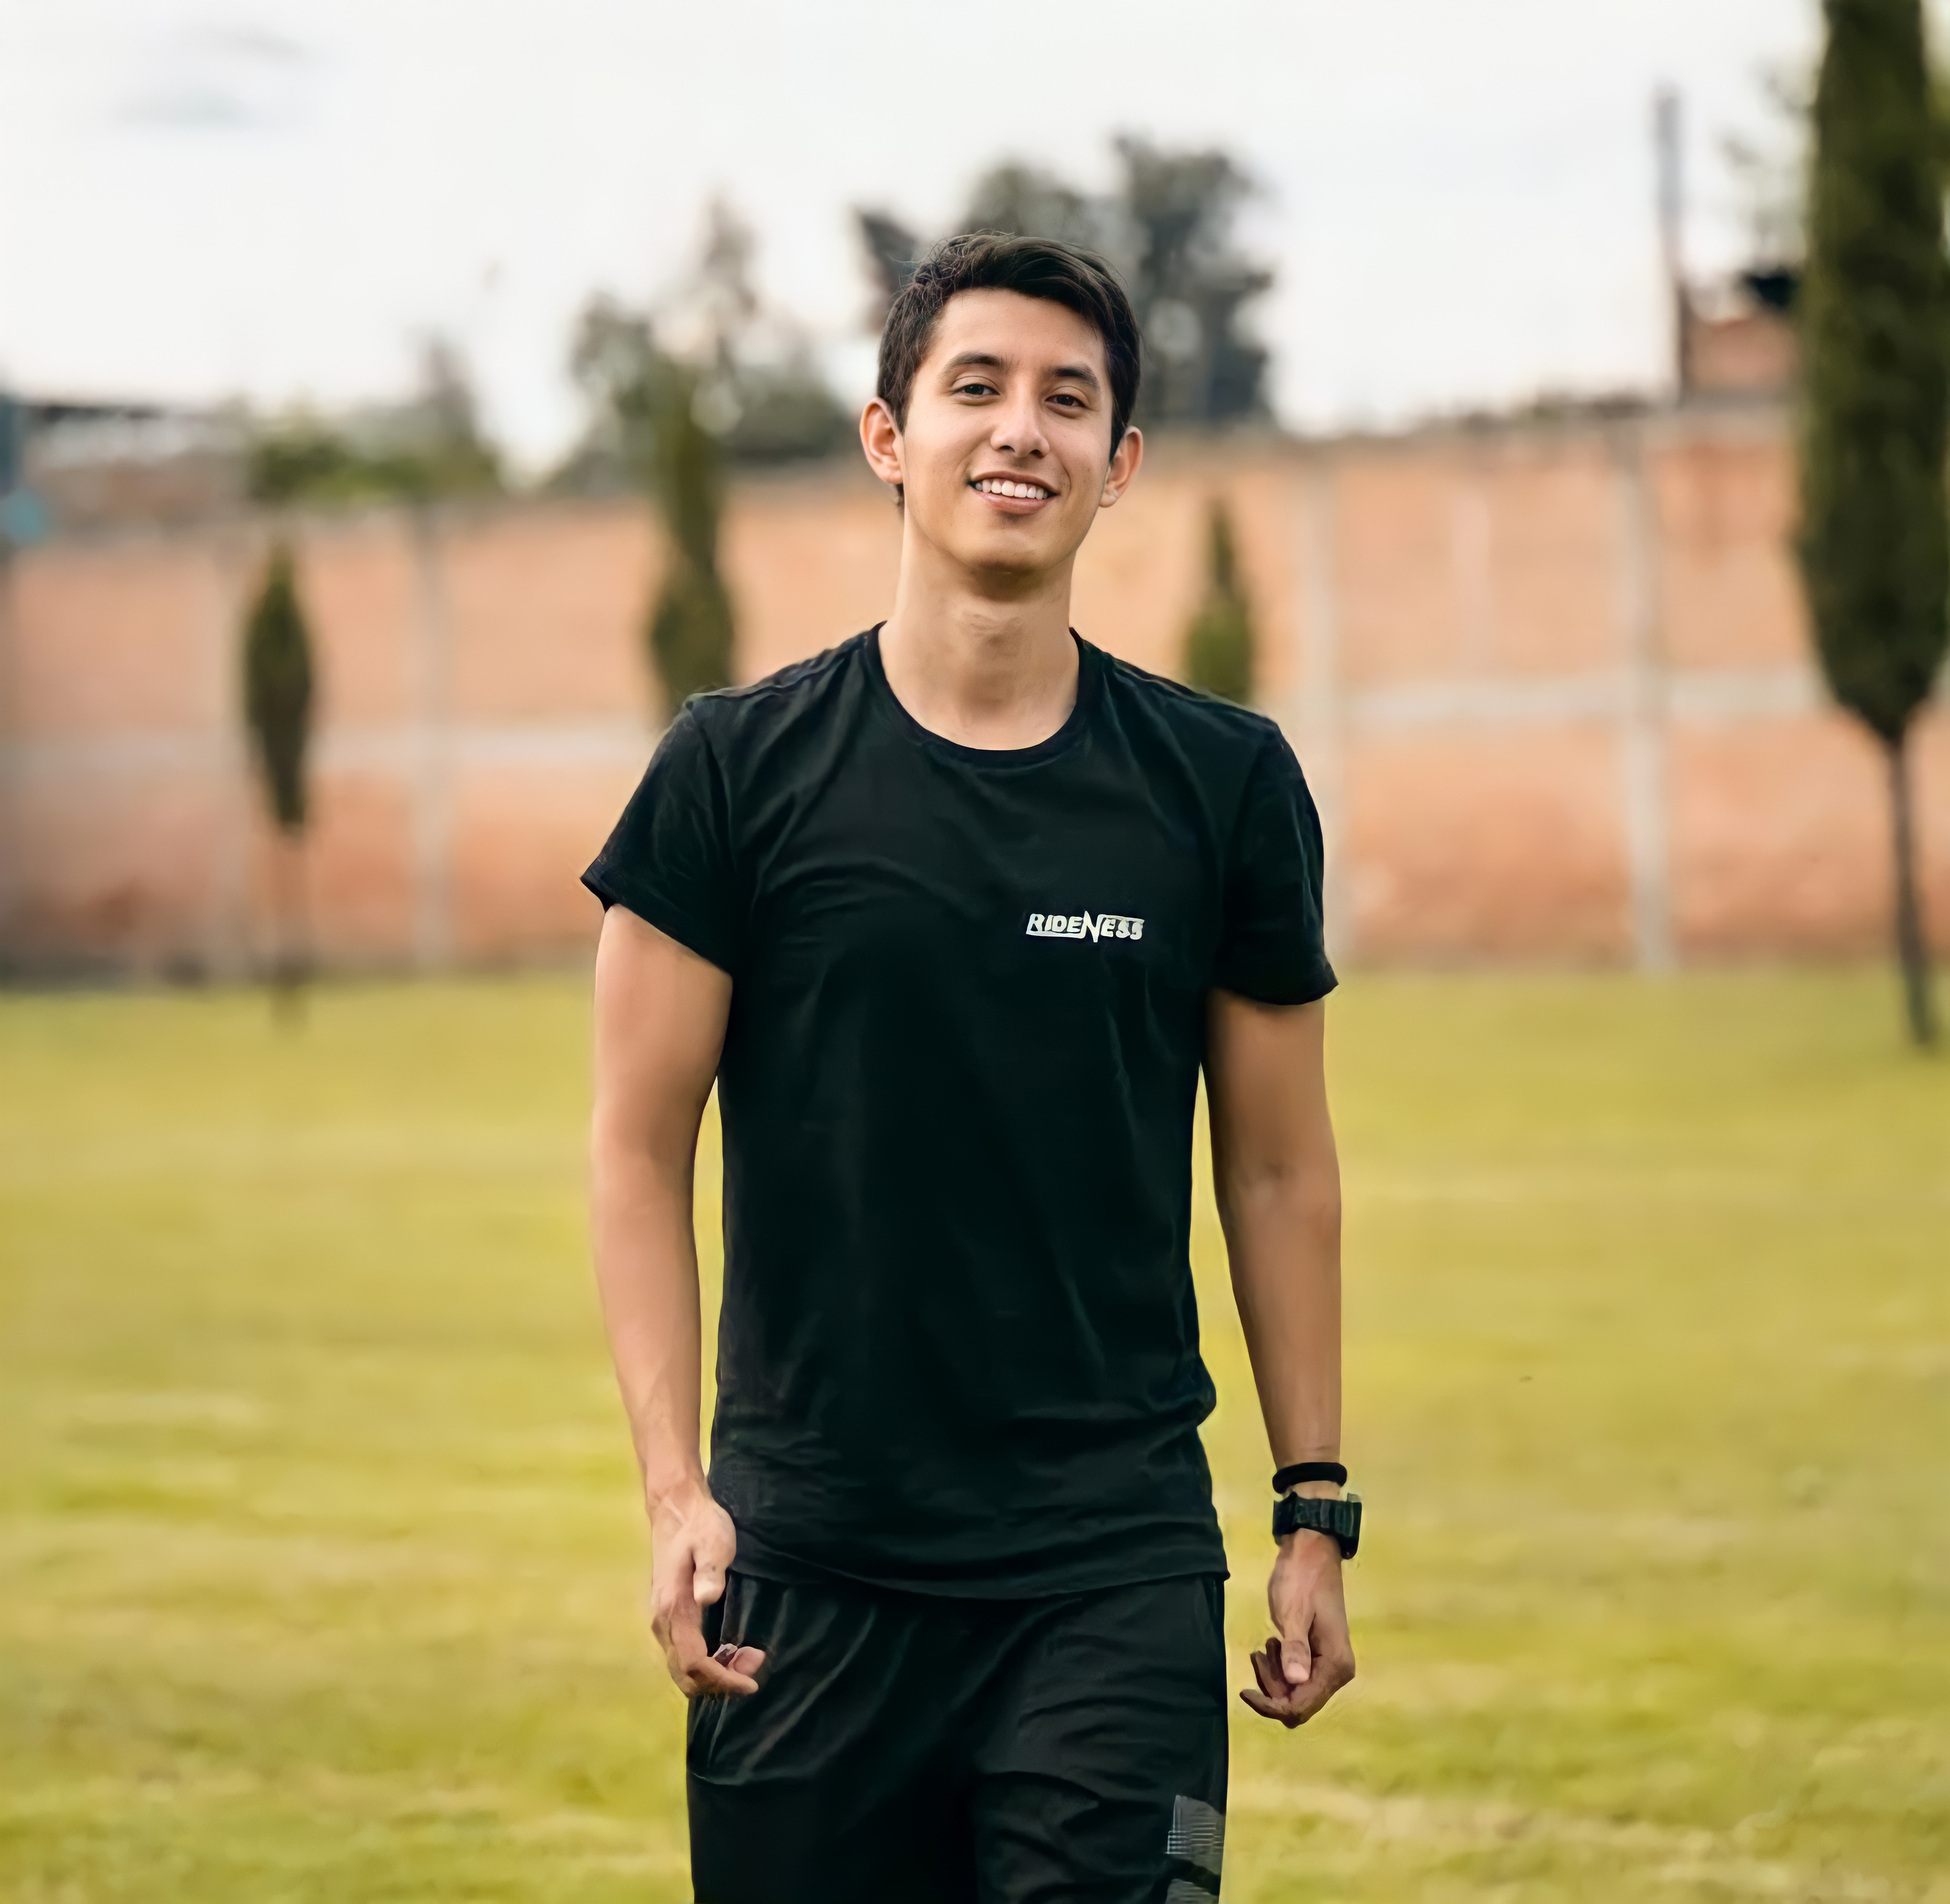
cute, boy, beautiful, mexican, joint, active shorts, smile, shorts, sky, sleeve, standing, happy, t shirt, grass, player, sportswear, grassland, leisure, fun, knee, ball game, sports, chest, elbow, athlete, team sport, tree, competition event, recreation, team, physical fitness, uniform, training, tournament, sports training